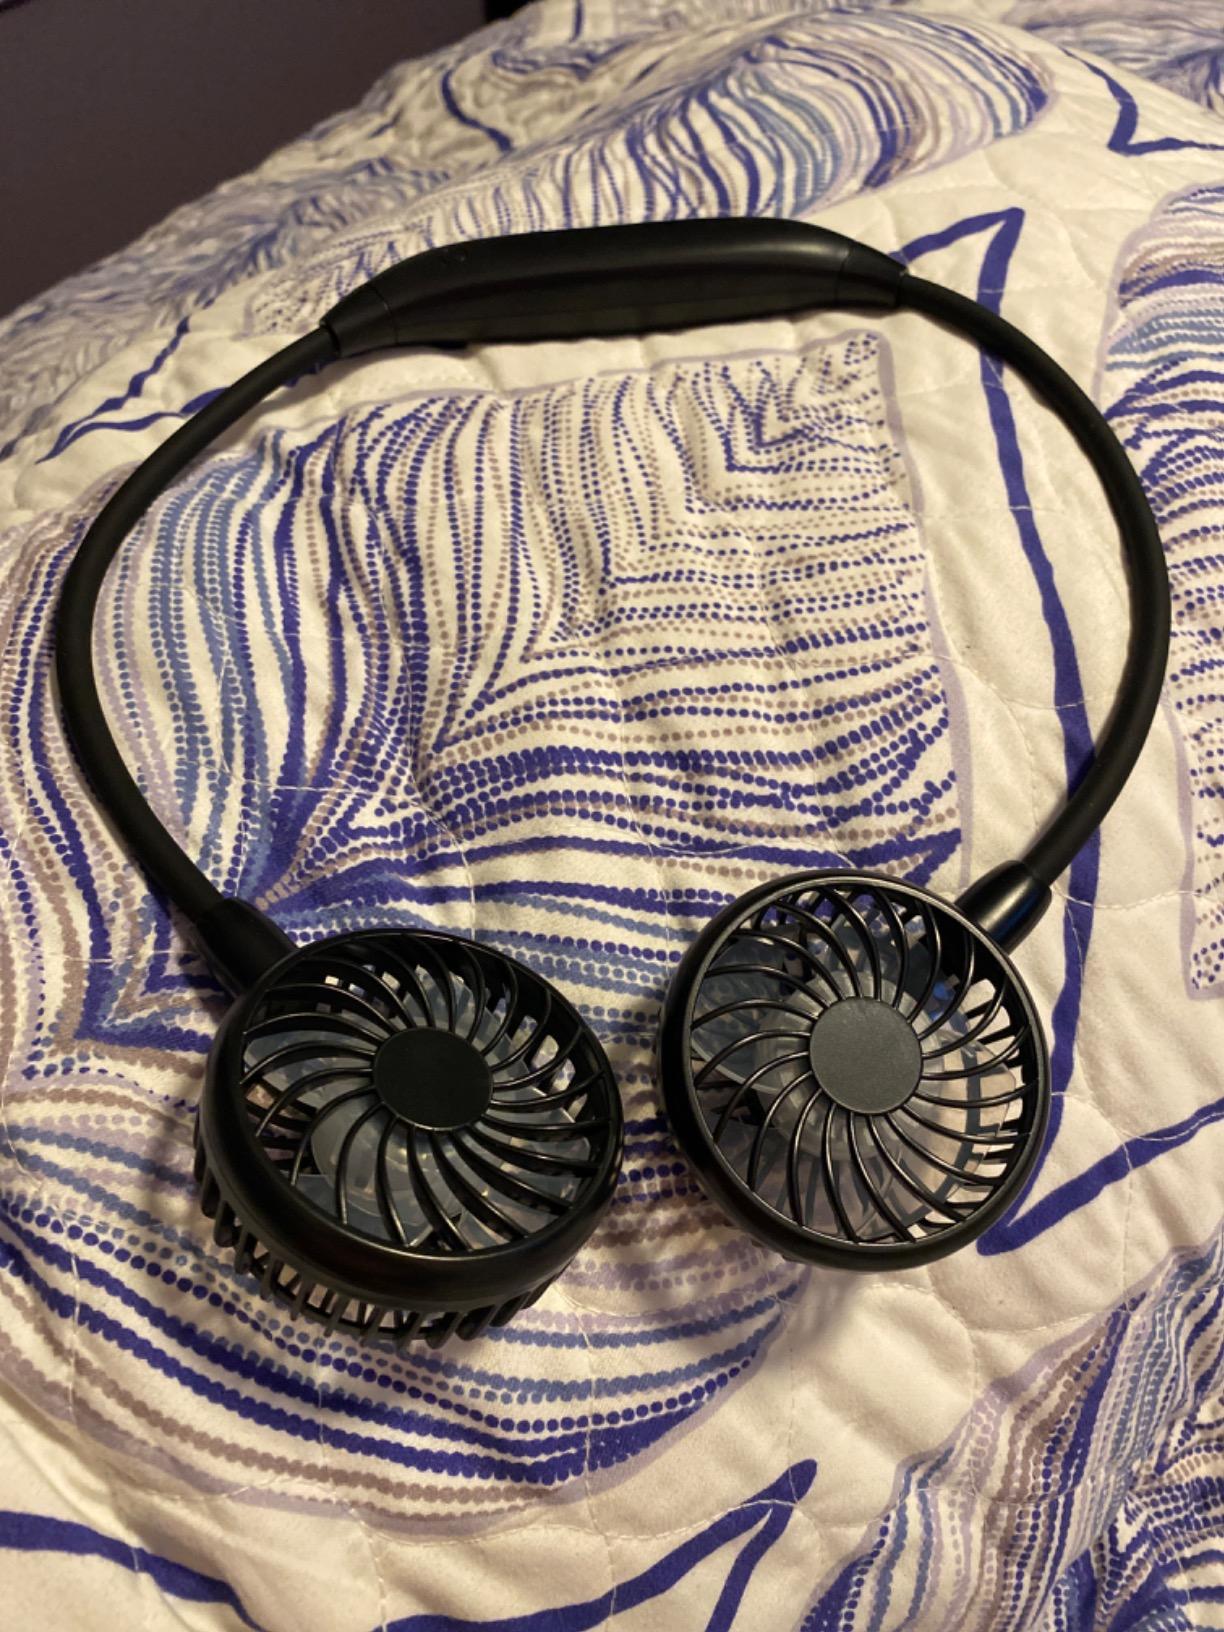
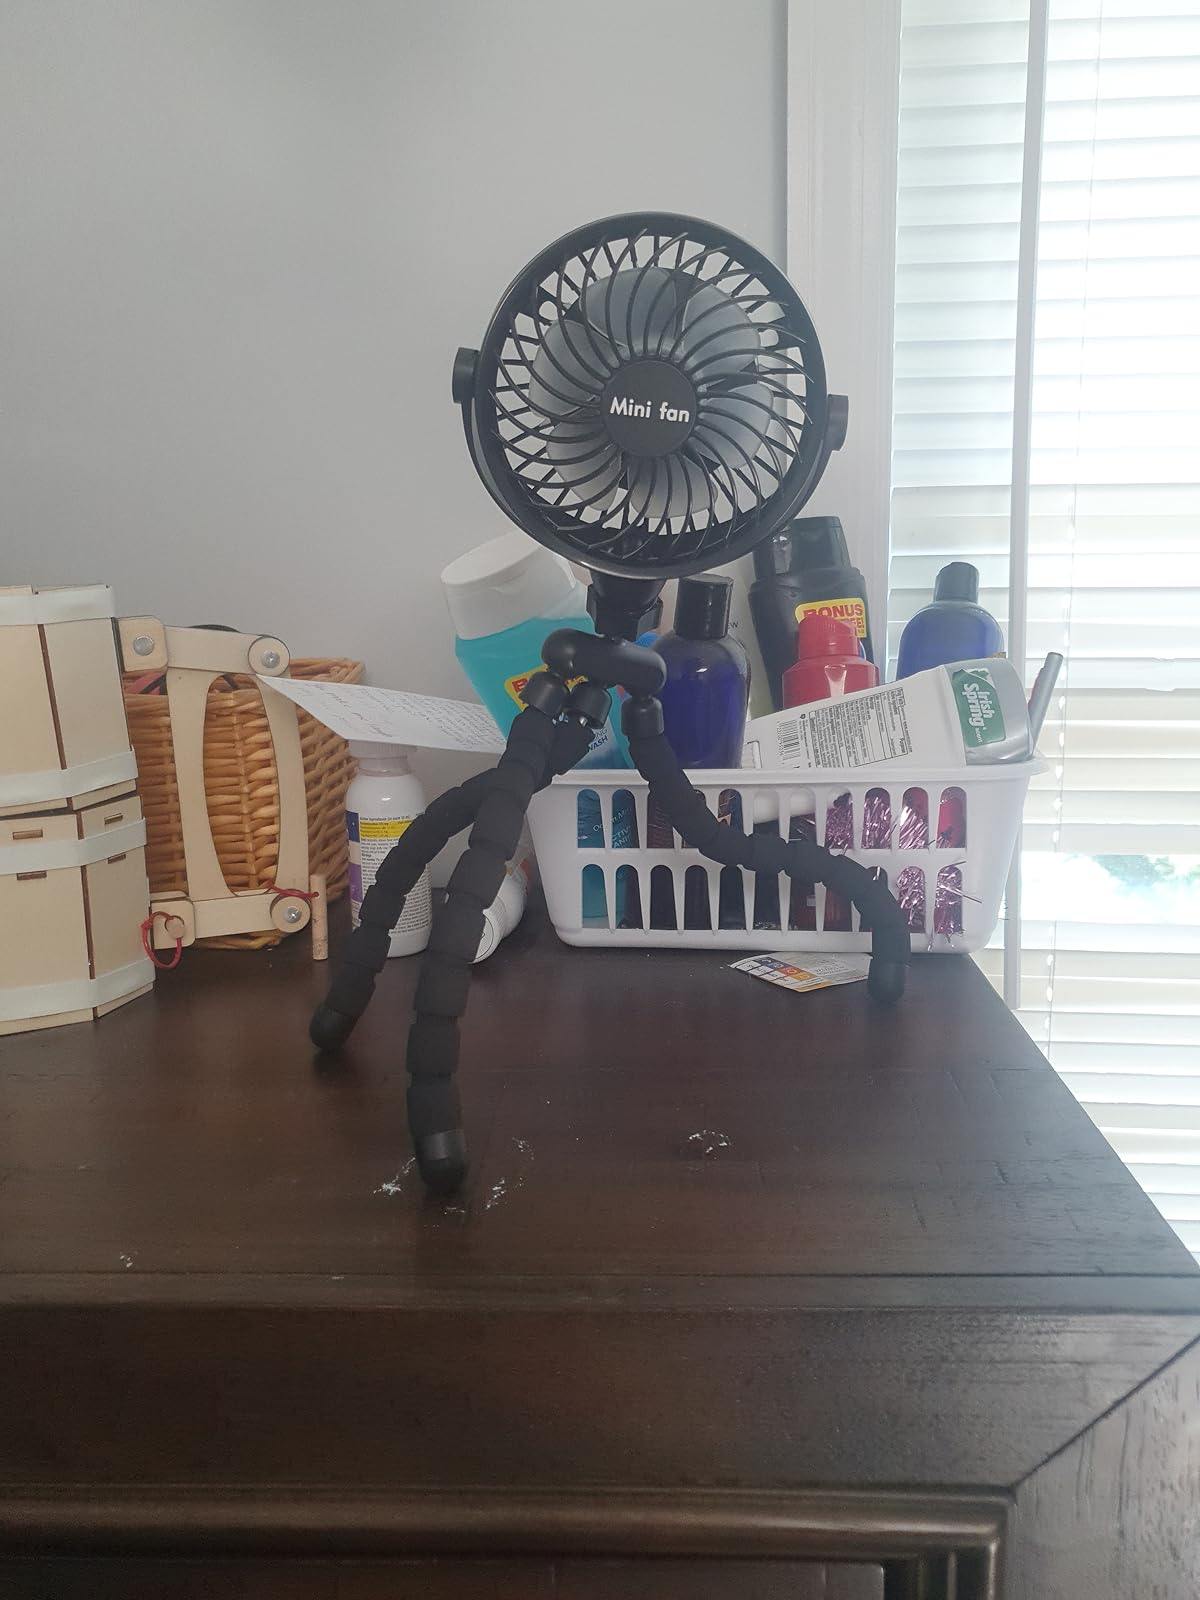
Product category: fan
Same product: no